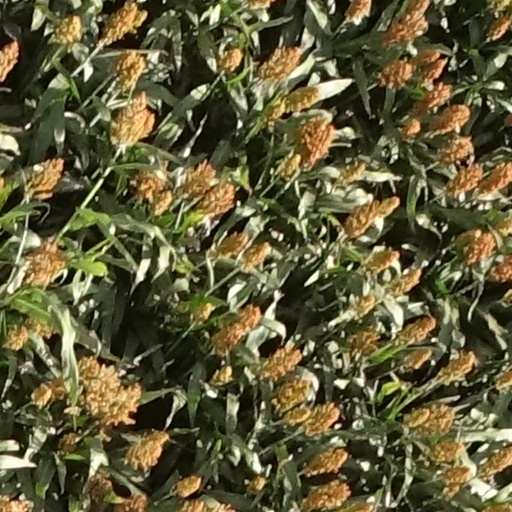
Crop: sorghum